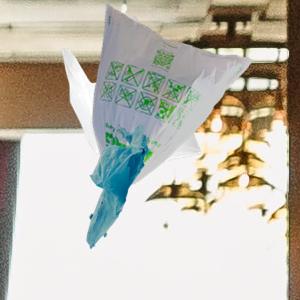
Label: plasticbags